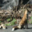
Label: fox